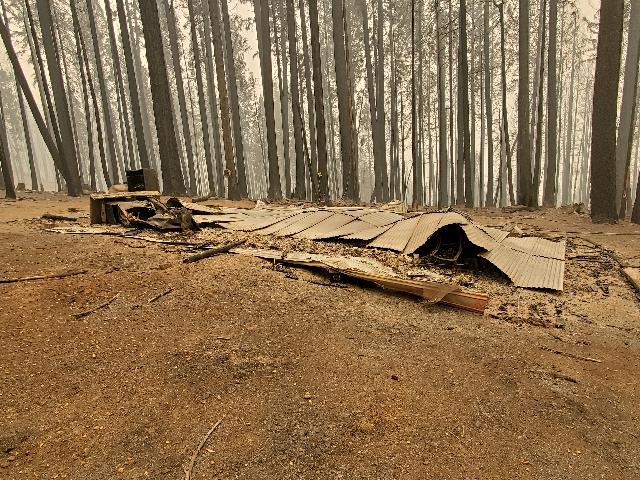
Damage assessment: destroyed